Heavy cruiser

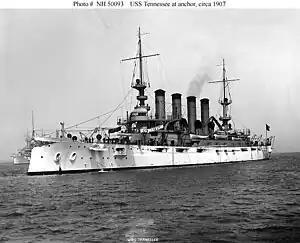
Armoured cruiser USS "Tennessee", armed with four guns, ca. 1907

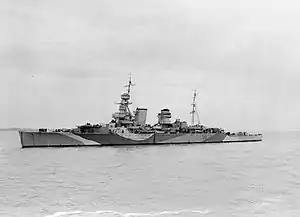
HMS "Hawkins", lead ship of her class.

At the end of the 19th century, cruisers were classified as first, second or third class depending on their capabilities. First-class cruisers were typically armoured cruisers, with belt side armour, while lighter, cheaper, and faster second- and third-class cruisers tended to have only an armoured deck and protective coal bunkers, rather than armoured hulls; they were hence known as protected cruisers. Their essential role had not changed since the age of sail—to serve on long-range missions, patrol for enemy warships and raid and defend commerce. Armoured cruisers had proved less versatile than needed to do this adequately. In a race to outsize and outgun one another, they had grown to around 15,000 tons and up to in main gun calibre—very close to the pre-dreadnought battleships of the day, although they were generally ascribed to be weaker than the battleship due to their lack of armour and not appreciably faster due to the limits of engine technology at the time. While Japanese armoured cruisers had distinguished themselves at the Battle of Tsushima in 1905, the armoured cruiser as it was then known had reached the pinnacle of its development.